New Year's Eve

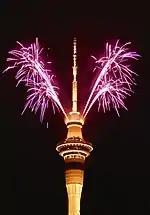
Fireworks in Auckland, New Zealand for the 2023 New Year taking place on the Sky Tower

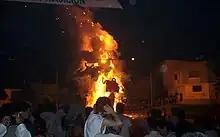
The burning of dolls is a local tradition in the city of La Plata.

New Year's Eve ("Oud en Nieuw" or "Oudejaarsavond") in the Netherlands is usually celebrated as a cozy evening with family or friends, although big organized parties can also be attended. Traditional snack foods are "oliebollen" (Dutch doughnuts) and "appelbeignets" (apple slice fritters). A past tradition among Reformed Protestant families was the reading of Psalm 90 shortly before midnight.